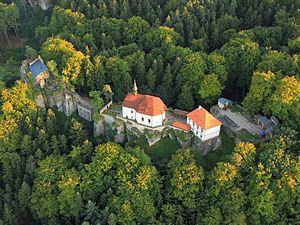
Le château fort de Valdštejn, le plus ancien de la région du Paradis de Bohême, est le palais originel des princes de Wallenstein. Il se dresse à 3 km au sud-est de Turnov, dans le district de Semily, non loin des rochers de Gross-Skaler en République tchèque.